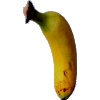
Label: banana_lady_finger